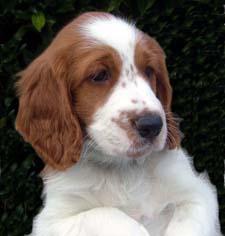
Welsh_springer_spaniel